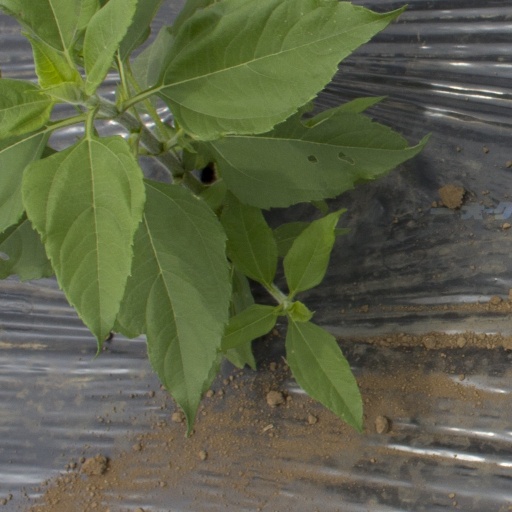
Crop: Jerusalem artichoke